The Last Hawk

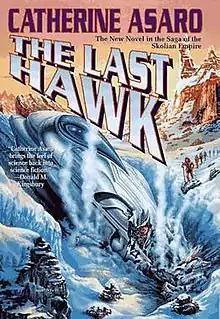
Cover of first edition (hardcover)

The Last Hawk is a 1997 science fiction novel by Catherine Asaro. The novel is an installment in the Saga of the Skolian Empire series and details the life of Kelricson Garlin Valdoria Skolia during his eighteen years of imprisonment on the planet Coba